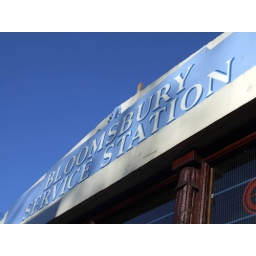
The sky over London was exceptionally clear and blue today.